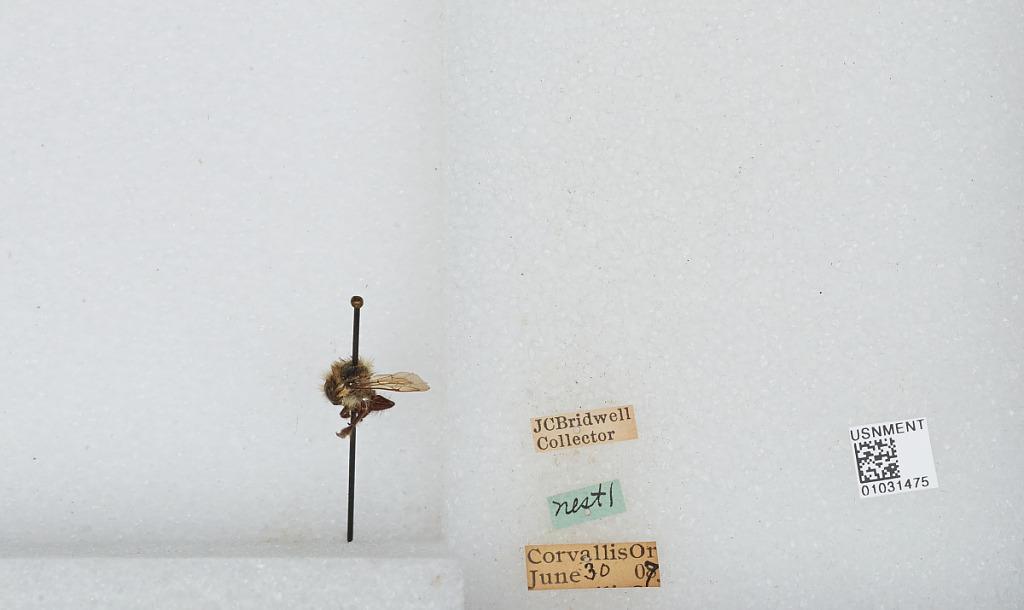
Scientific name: Bombus sp.
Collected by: J. Bridwell
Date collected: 1907-6-30
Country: United States
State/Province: Oregon
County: Benton
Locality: Corvallis
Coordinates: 44.57, -123.28